Warren J. Baker

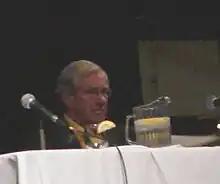

Warren J. Baker (September 5, 1938 – October 7, 2022) was an American academic administrator who was president of California Polytechnic State University (Cal Poly San Luis Obispo). Baker was the eighth president of Cal Poly San Luis Obispo, holding the office from 1979 until 2010.